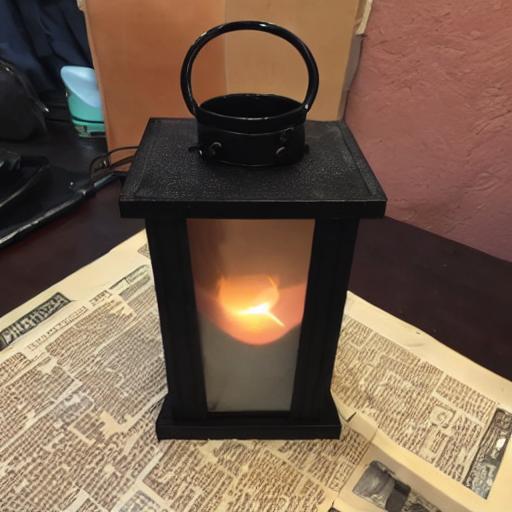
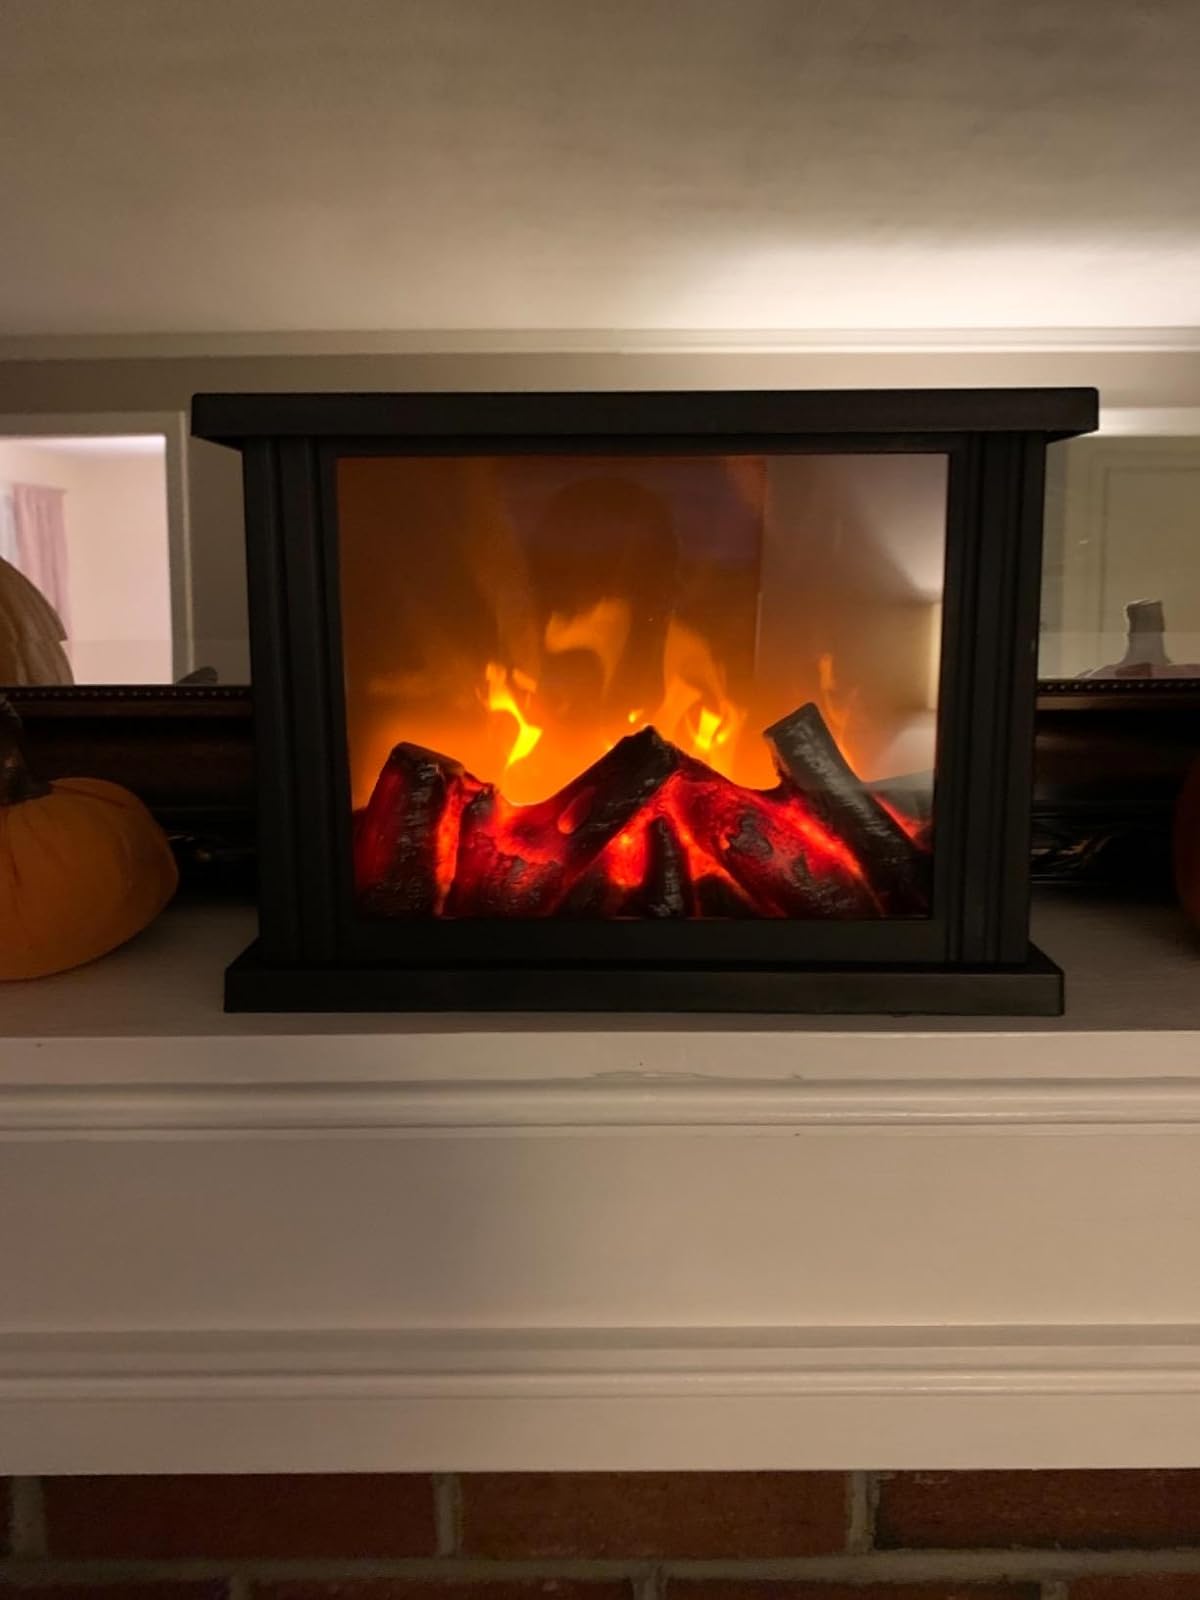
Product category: lantern
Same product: no